1922 conclave

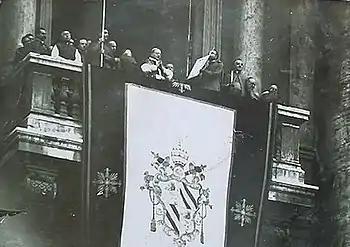
Pope Pius XI made his first public appearance in 1922. The coat of arms on the banner was that of Pius IX.

The 1922 conclave was the most divided conclave in many years. While two of the previous three conclaves had lasted three days or less, the 1922 conclave lasted for five days. It took fourteen ballots for Achille Ratti, the archbishop of Milan, to reach the two-thirds majority needed for election. He had been made a cardinal and appointed archbishop of Milan just eight months earlier after a long academic career and less than three years in the diplomatic service of the Holy See.